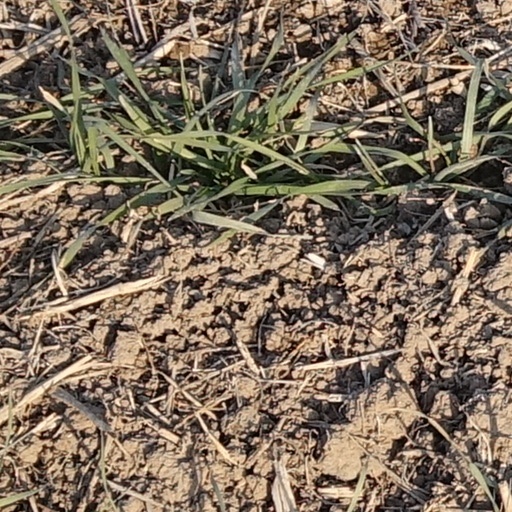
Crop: wheat